Colombières

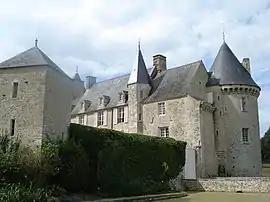
Château de Colombières

Colombières is a commune in the Calvados department in the Normandy region in northwestern France.